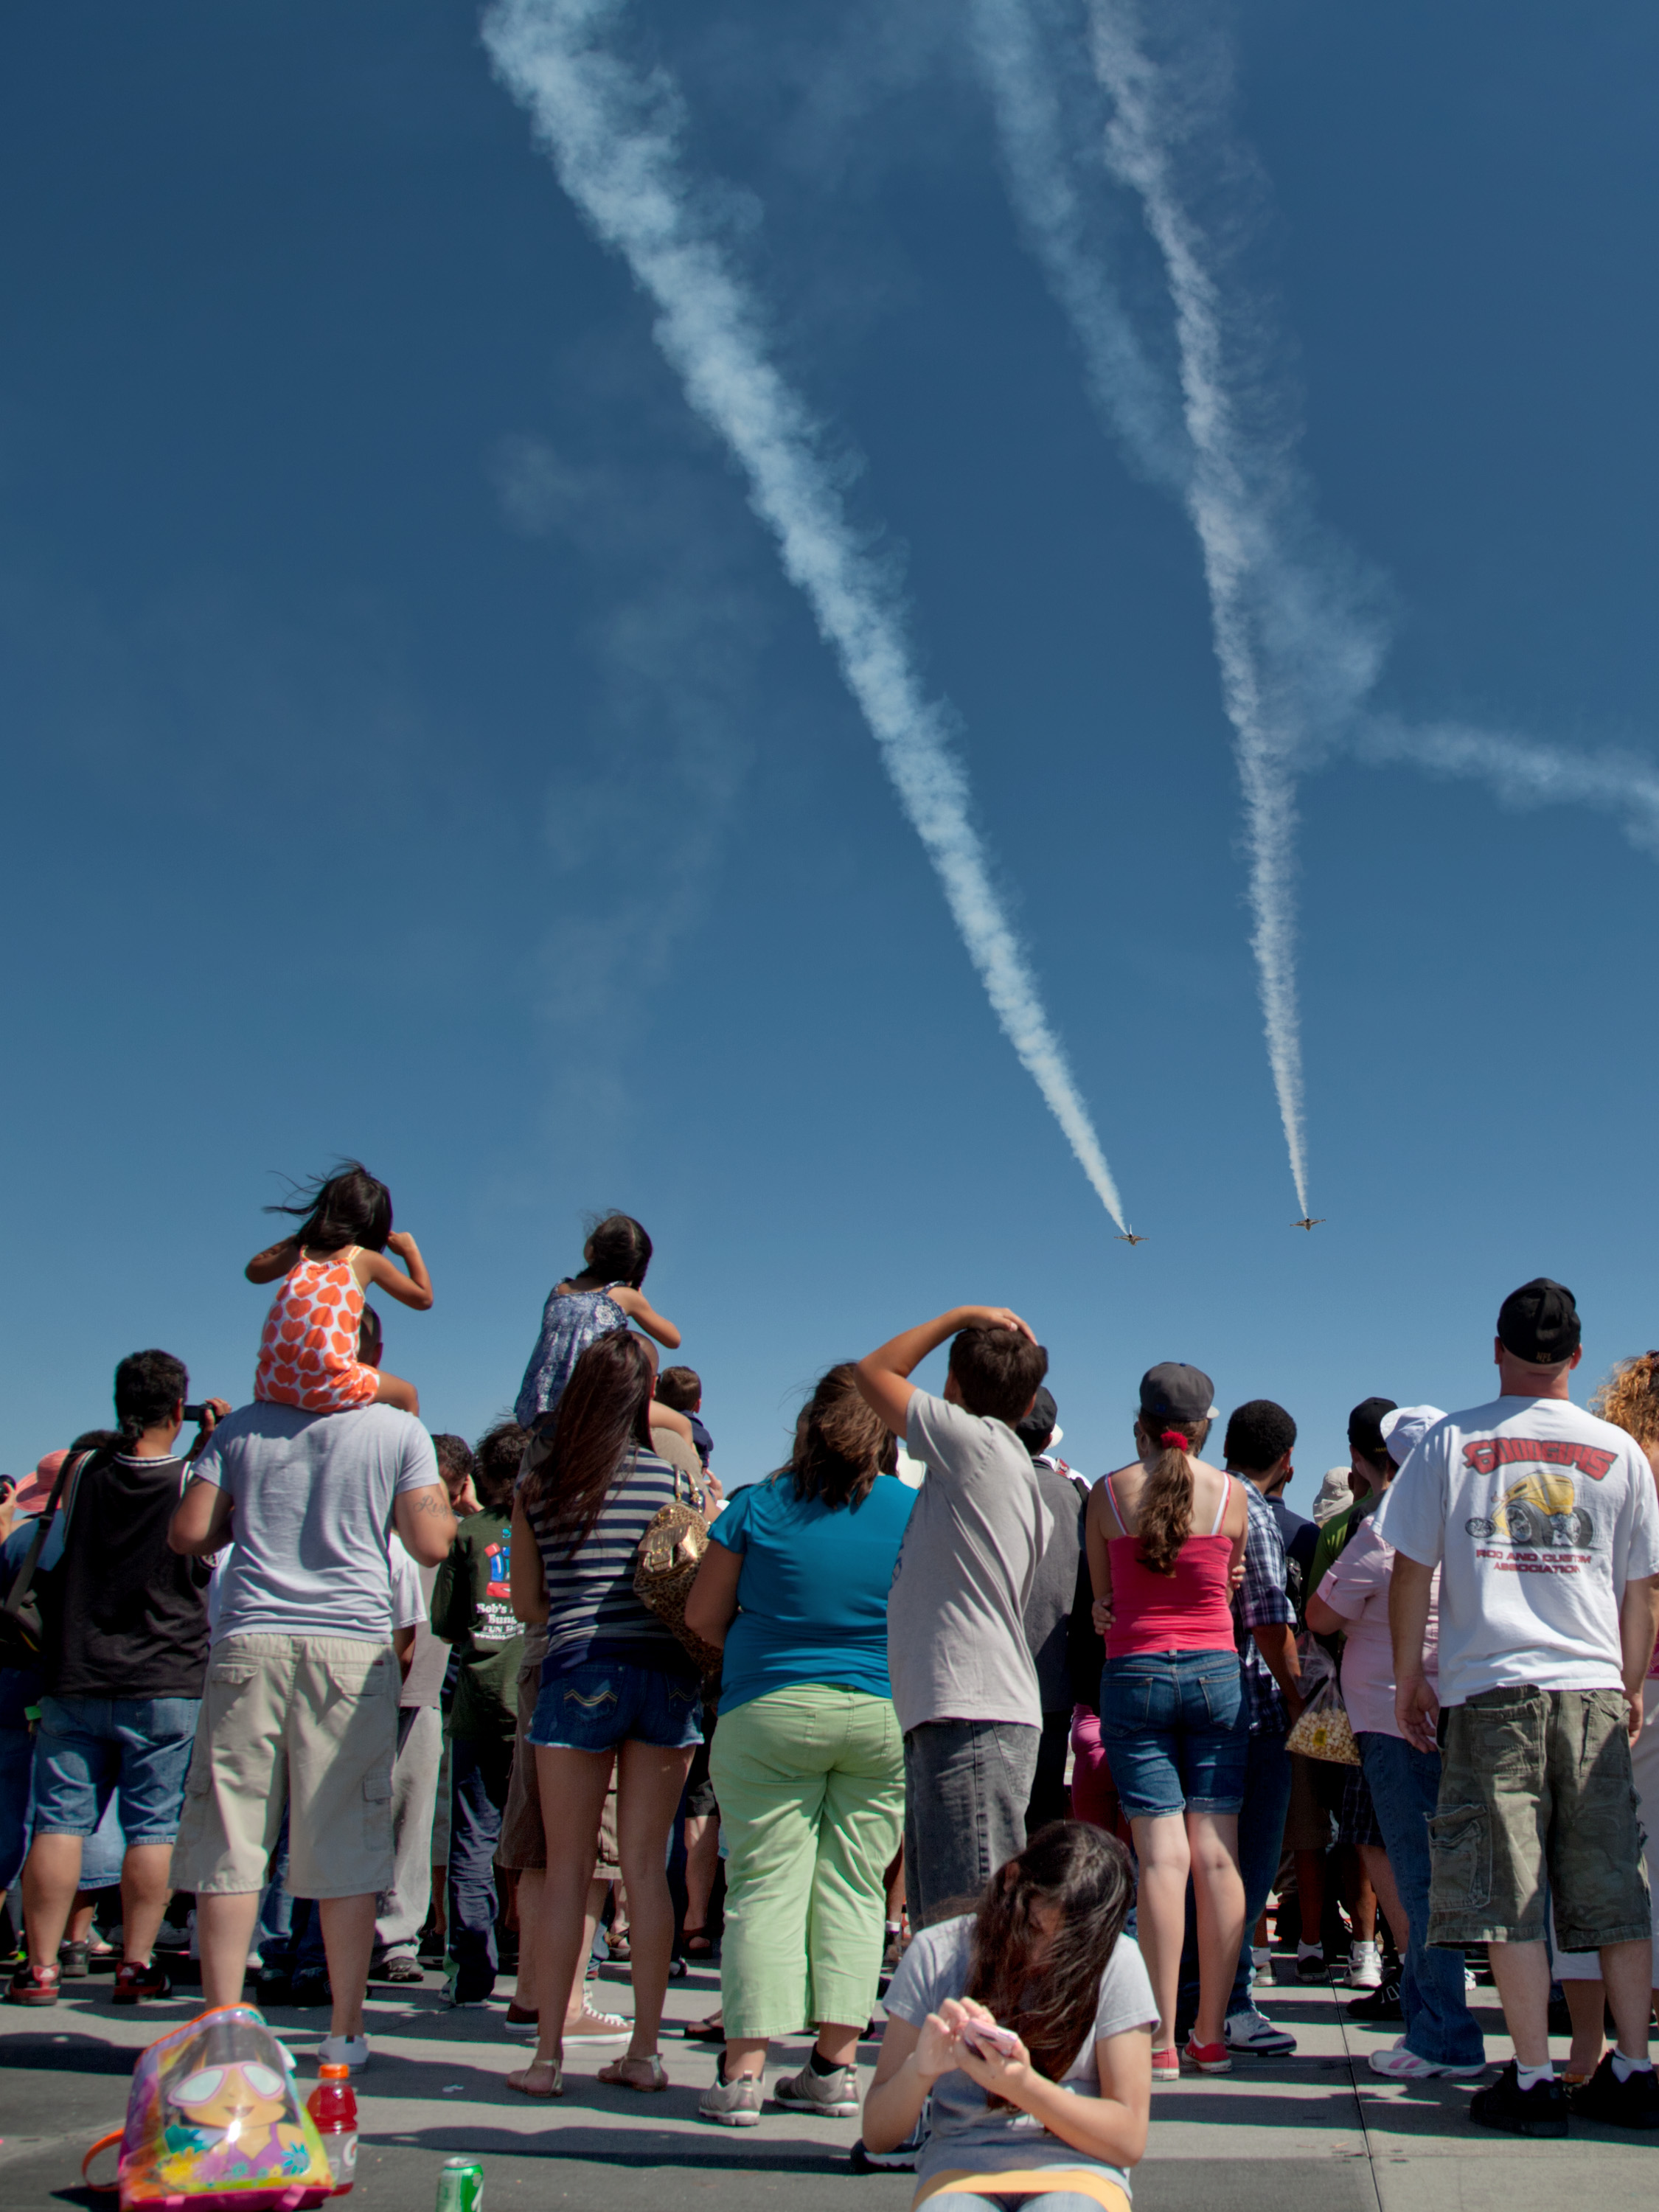
crowd, aviation, california, text, texting, airshow, solano, travisafb, bayarea, thunderbirds, airexpo, atmosphere of earth